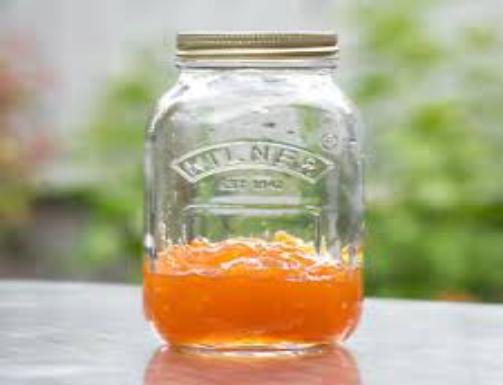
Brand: kilner
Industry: Necessities